Layla and Majnun

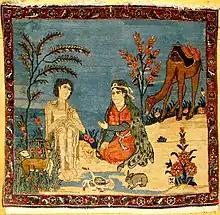
Azerbaijani folk art based on the "Layla and Majnun" poem by Nizami Ganjavi

The story of "Layla and Majnun" was introduced to Azerbaijani literature through Fuzuli's interpretation in his lyric poem "Leyli and Majnun", written in 1535. This interpretation of the story generated more interest than previous Arabic and Persian versions, which the Turkish literature scholar İskender Pala attributes to the sincerity and lyricism of the poet's expression. The work has been described by the "Encyclopædia Iranica" as "the culmination of the Turk[ic] "masnavi" tradition in that it raised the personal and human love-tragedy to the plane of mystical longing and ethereal aspiration". Through his interpretation, the story of "Layla and Majnun" became widely known and Fuzuli's poem is considered one of the greatest works of Turkic literature.